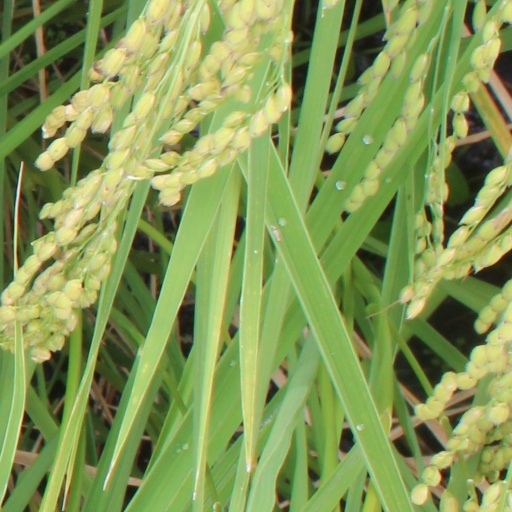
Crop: rice